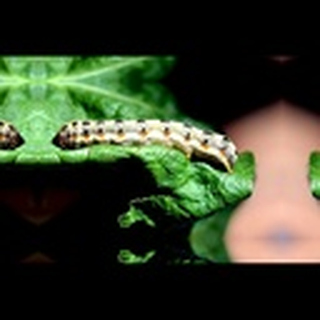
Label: cotton_army_worm